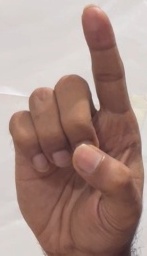
ASL sign: D